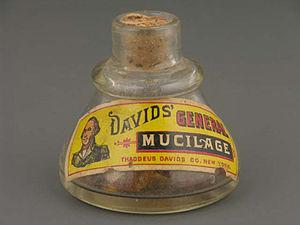
Les mucilages sont des substances végétales, constituées de polysaccharides, qui gonflent au contact de l'eau en prenant une consistance visqueuse, parfois collante, semblable à la gélatine. Le terme désigne également une préparation élaborée à partir de mucilage ou un liquide visqueux obtenu par dissolution d'une gomme végétale dans l'eau.